Newman Brothers Coffin Furniture Factory

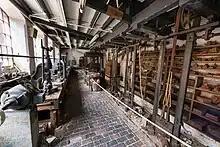

Newman Brothers began life as a brass foundry company, established in 1882 by brothers Alfred and Edwin Newman. In 1894, the company moved to a new factory at 13–15 Fleet Street in Birmingham's Jewellery Quarter, designed by Roger Harley in 1892.